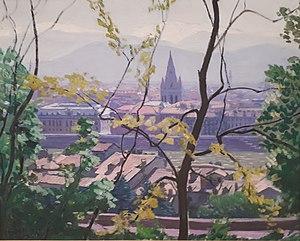
Les quais de l'Isère vus de la montée du Rabot, 1928
Jules Léon Flandrin est un peintre et artiste français, né le 9 juillet 1871 à Corenc, commune proche de Grenoble, et mort le 25 mars 1947 à Corenc. Il est inhumé au cimetière Saint-Roch de Grenoble.